Bossière railway station

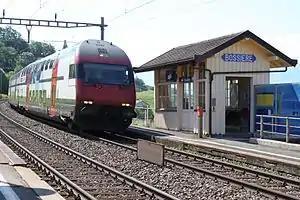
An SBB train passes through the station in 2009

Bossière railway station is a railway station in the municipality of Lutry, in the Swiss canton of Vaud. It is an intermediate stop on the standard gauge Lausanne–Bern line of Swiss Federal Railways.